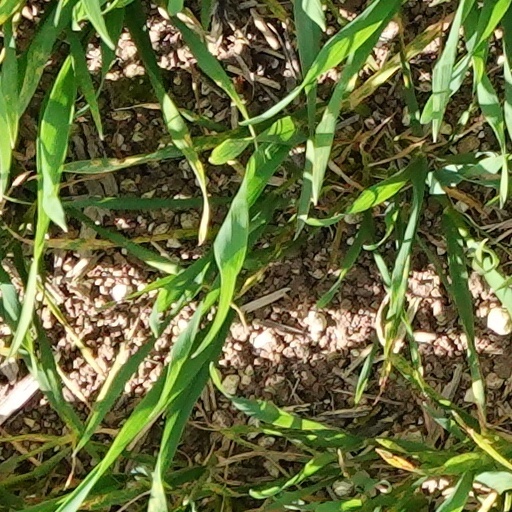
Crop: wheat